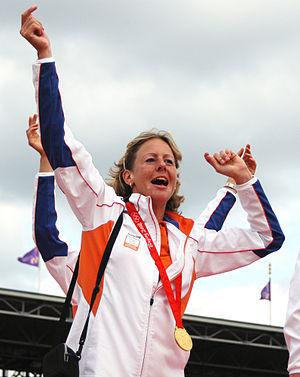
Kirsten Van der Kolk, née le 18 décembre 1975 à Haarlem, est une rameuse néerlandaise.